Stephen Hawking's Favorite Places

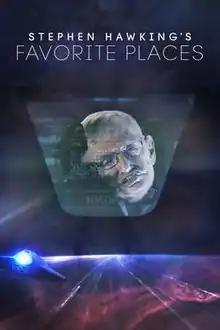
Official show poster

Stephen Hawking's Favorite Places is an original documentary series that was released exclusively on Curiosity Stream, in partnership with production company Bigger Bang. Stephen Hawking stars in and narrates the series, in which he pilots a Computer-generated imagery (CGI) space ship (the SS Hawking) across the Universe, making stops at some of his favorite places and discussing the scientific significance of each location.